Ortho effect

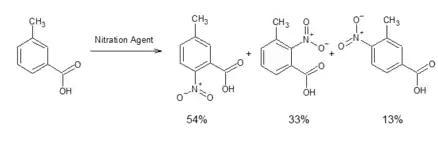
Nitration of 3-Methylbenzoic acid

Similar results were also observed on the nitration of 3-methylbenzoic acid in which 5-methyl-2-nitrobenzoic acid and 3-methyl-2-nitrobenzoic acid were obtained as the major compounds, whereas 3-methyl-4-nitrobenzoic acid was reported as a minor compound. Also in nitration of the nitration of 3-bromobenzoic acid 5-bromo-2-nitrobenzoic acid (83%yield) was obtained as major product and 3-bromo-2-nitrobenzoic acid (13% yield) as minor. On an interesting note the potential isomer 3-bromo-4-nitrobenzoic acid was not detected.